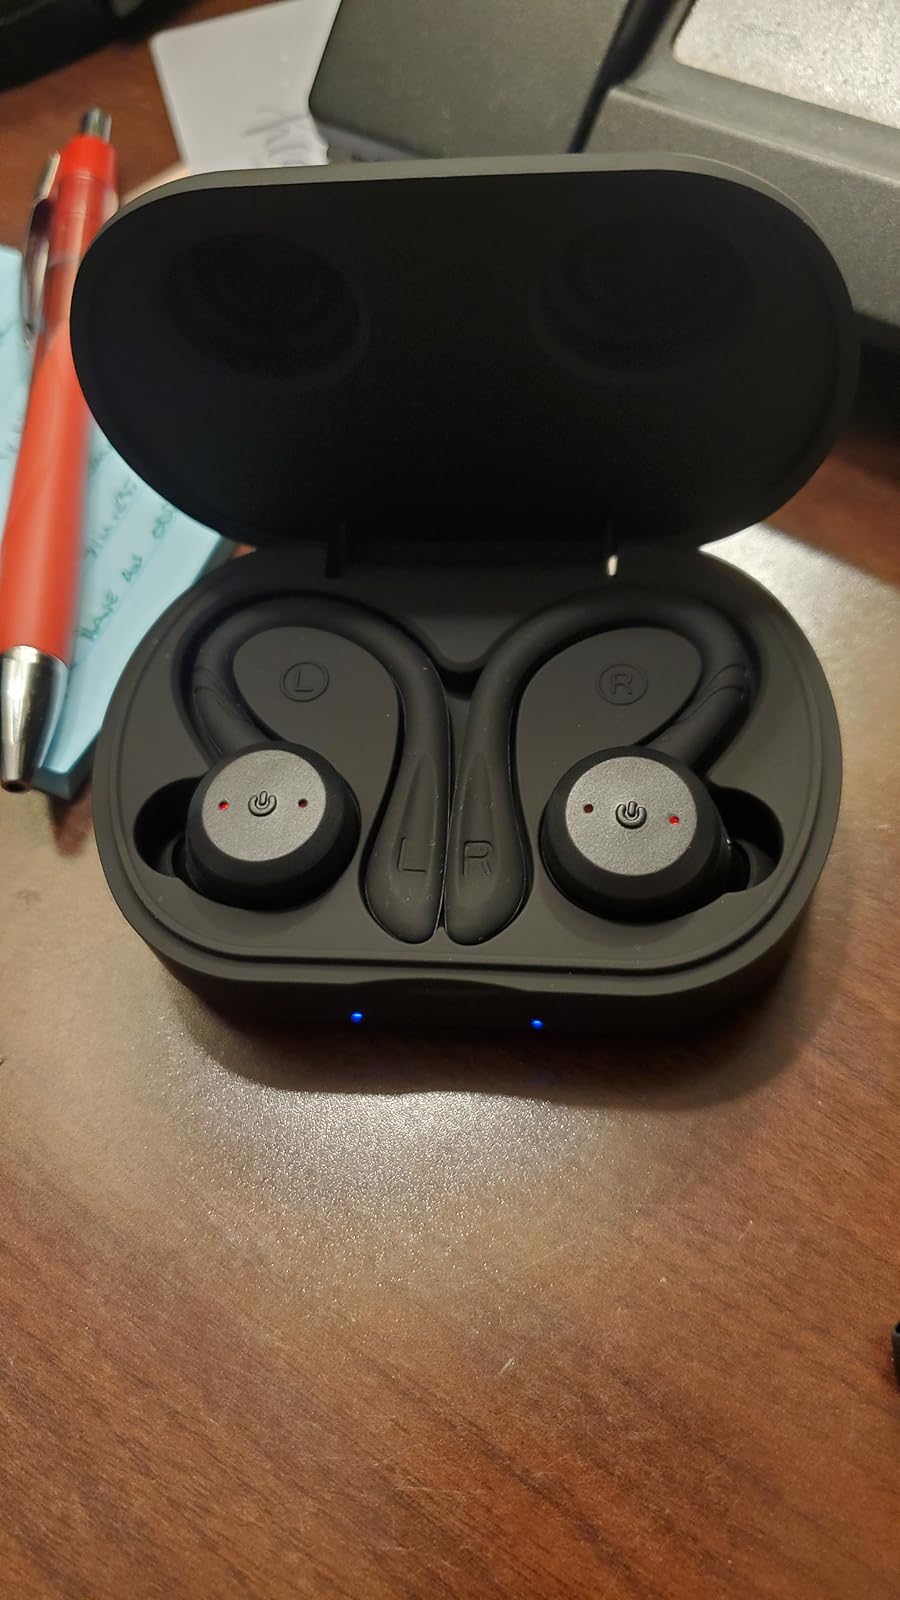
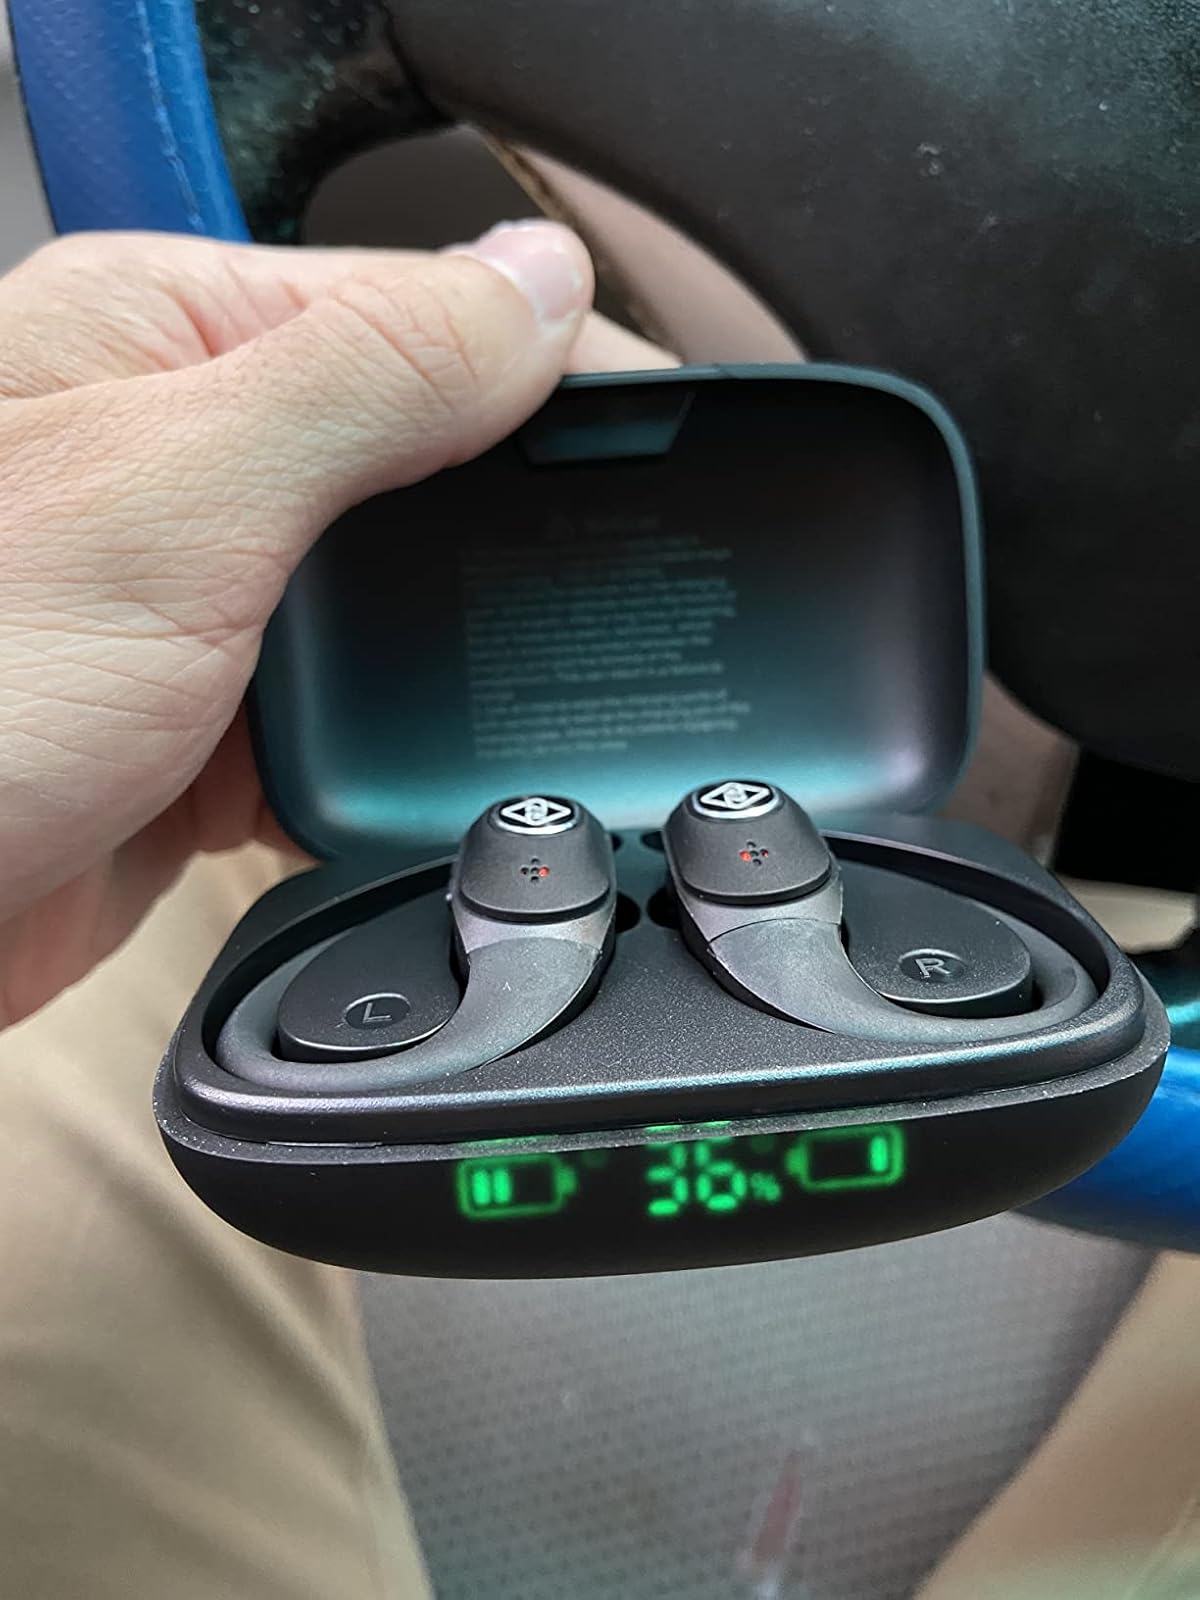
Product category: earbuds
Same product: no